Calthorpe, Oxfordshire

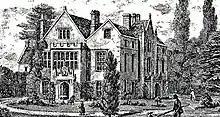
Calthorpe House in the 19th century

Calthorpe is an historic manor in Oxfordshire, now a ward in the town of Banbury, Oxfordshire. It contains the modern housing estates of Cherwell Heights and Calthorpe.